Willimantic, Connecticut

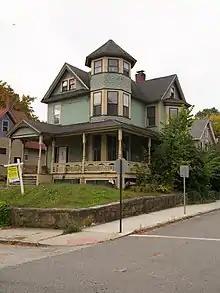
A Victorian-era house in the Prospect Hill Historic District

Willimantic is home to a wealth of Victorian-era architecture. Prospect Hill Historic District is a National Register-listed historic district containing 993 buildings. Windham Town Hall, formerly Willimantic City Hall, is a Romanesque Revival building housing the town offices for Windham and Willimantic.